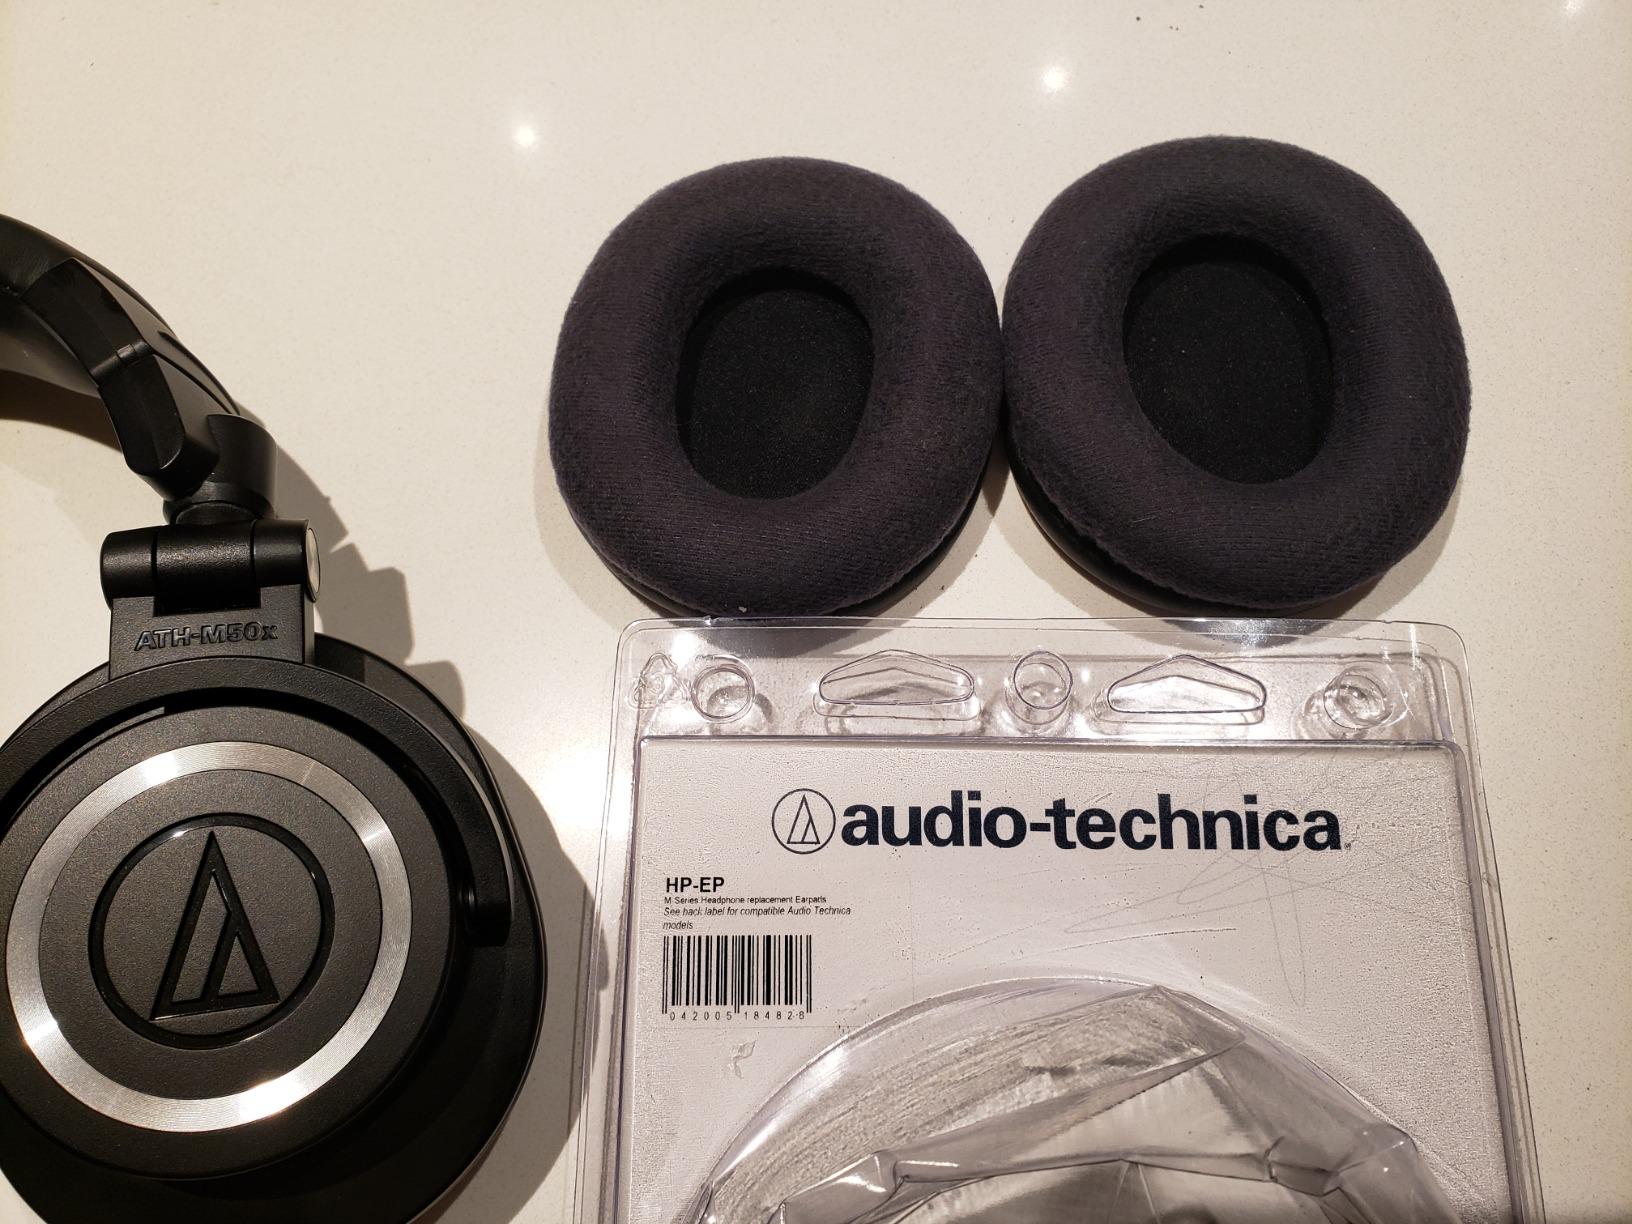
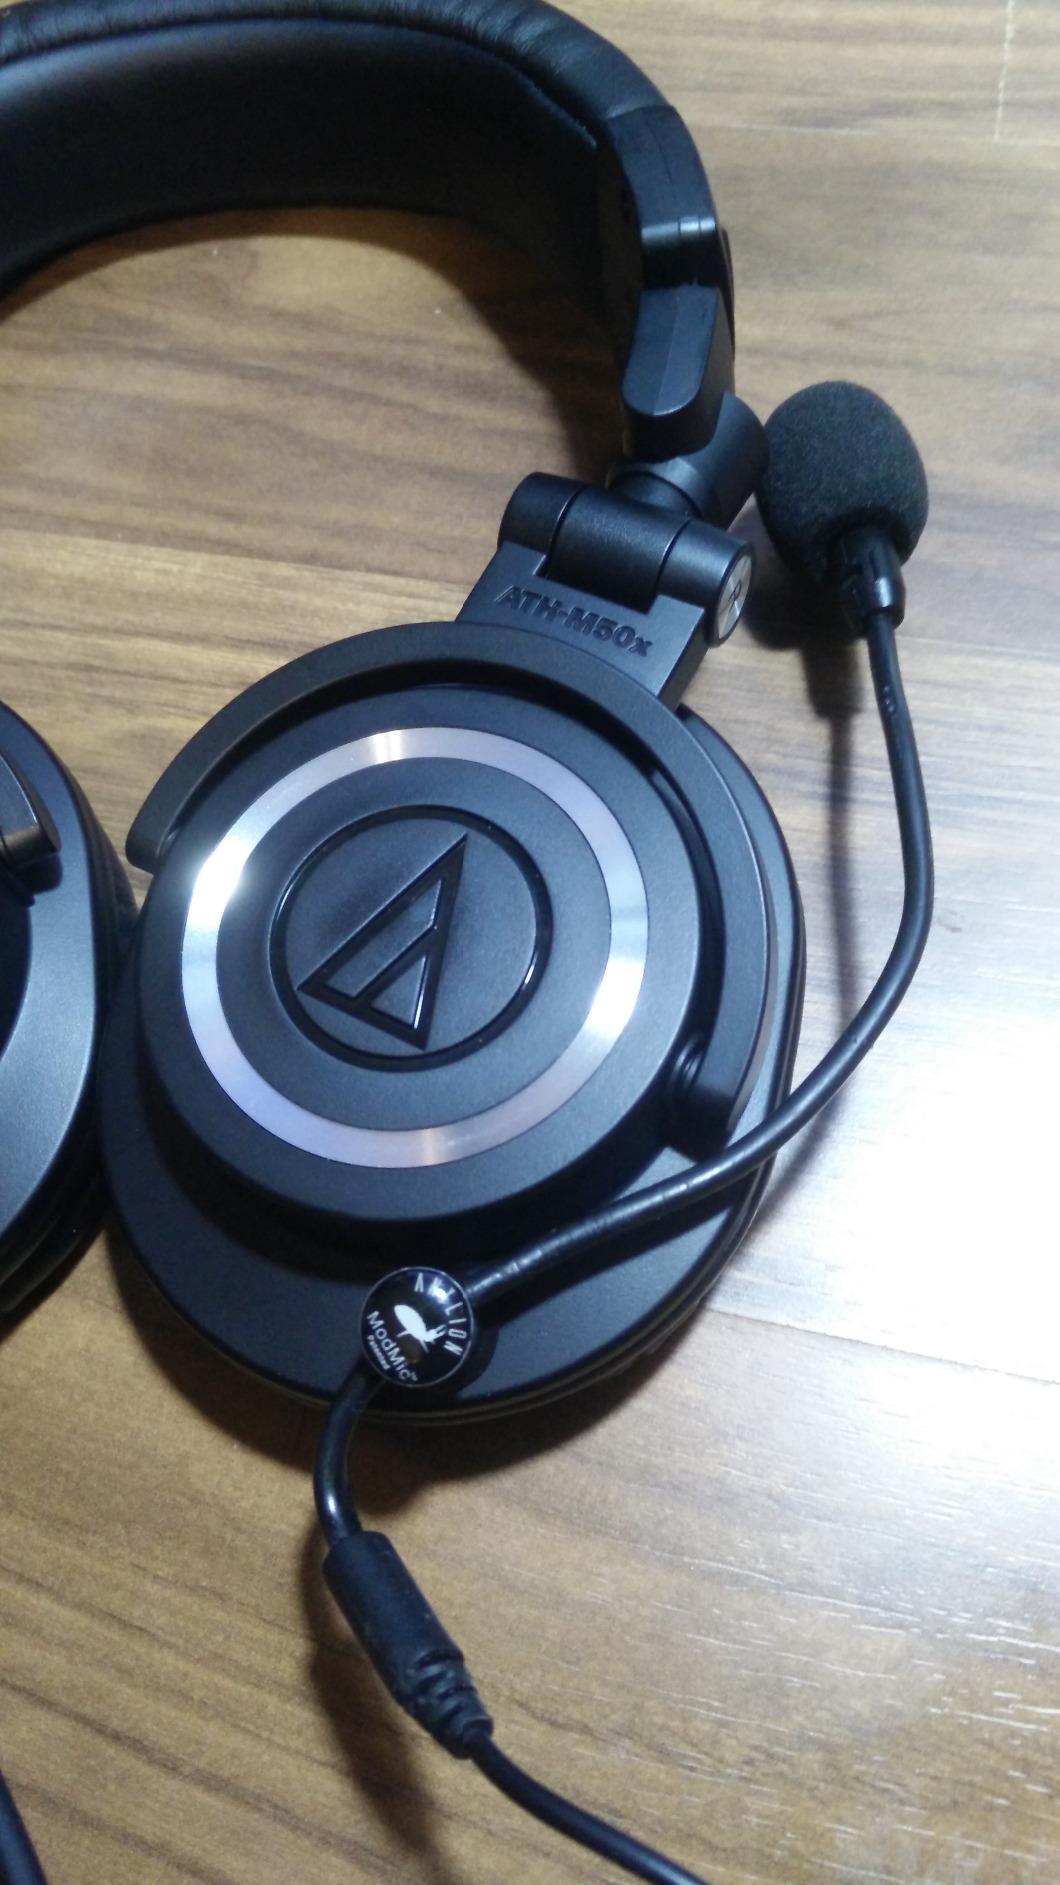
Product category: headphones
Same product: no